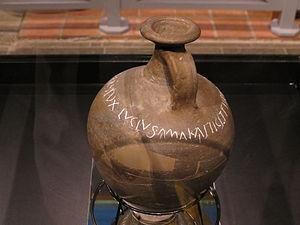
Jarre romaine de Lucius Ferenius à Coriovallum, aujourd'hui Heerlen au Pays-Bas, Germanie inférieure. Thermenmuseum (musée des Thermes) à Heerlen, Pays-Bas. AE 1997, 1155